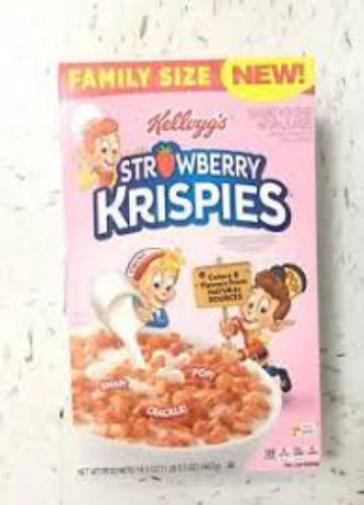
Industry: Food